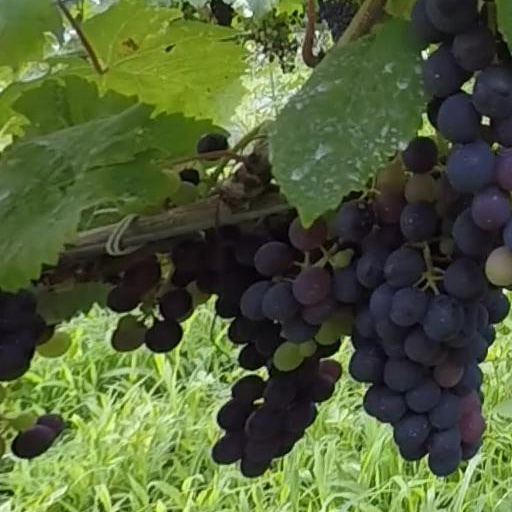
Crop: grape